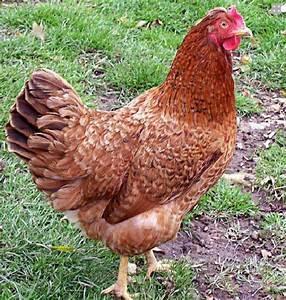
chicken